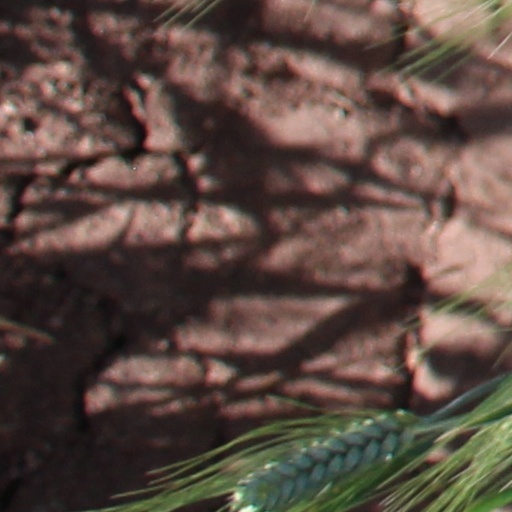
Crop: wheat